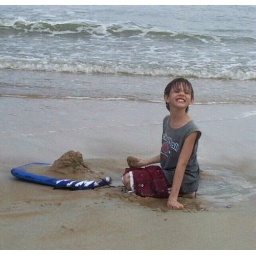
Nate playing in the sand on the beach